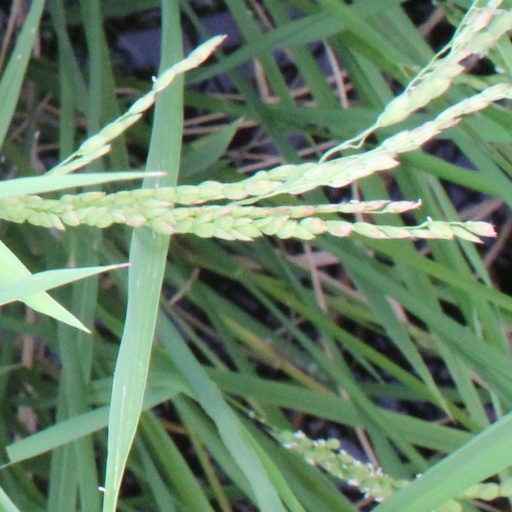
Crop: rice